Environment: lab
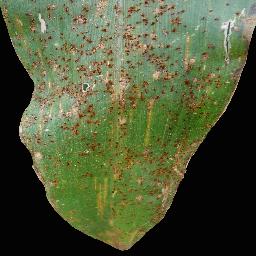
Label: common_rust